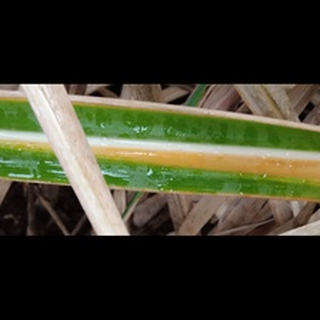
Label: sugarcane_yellow_leaf_disease